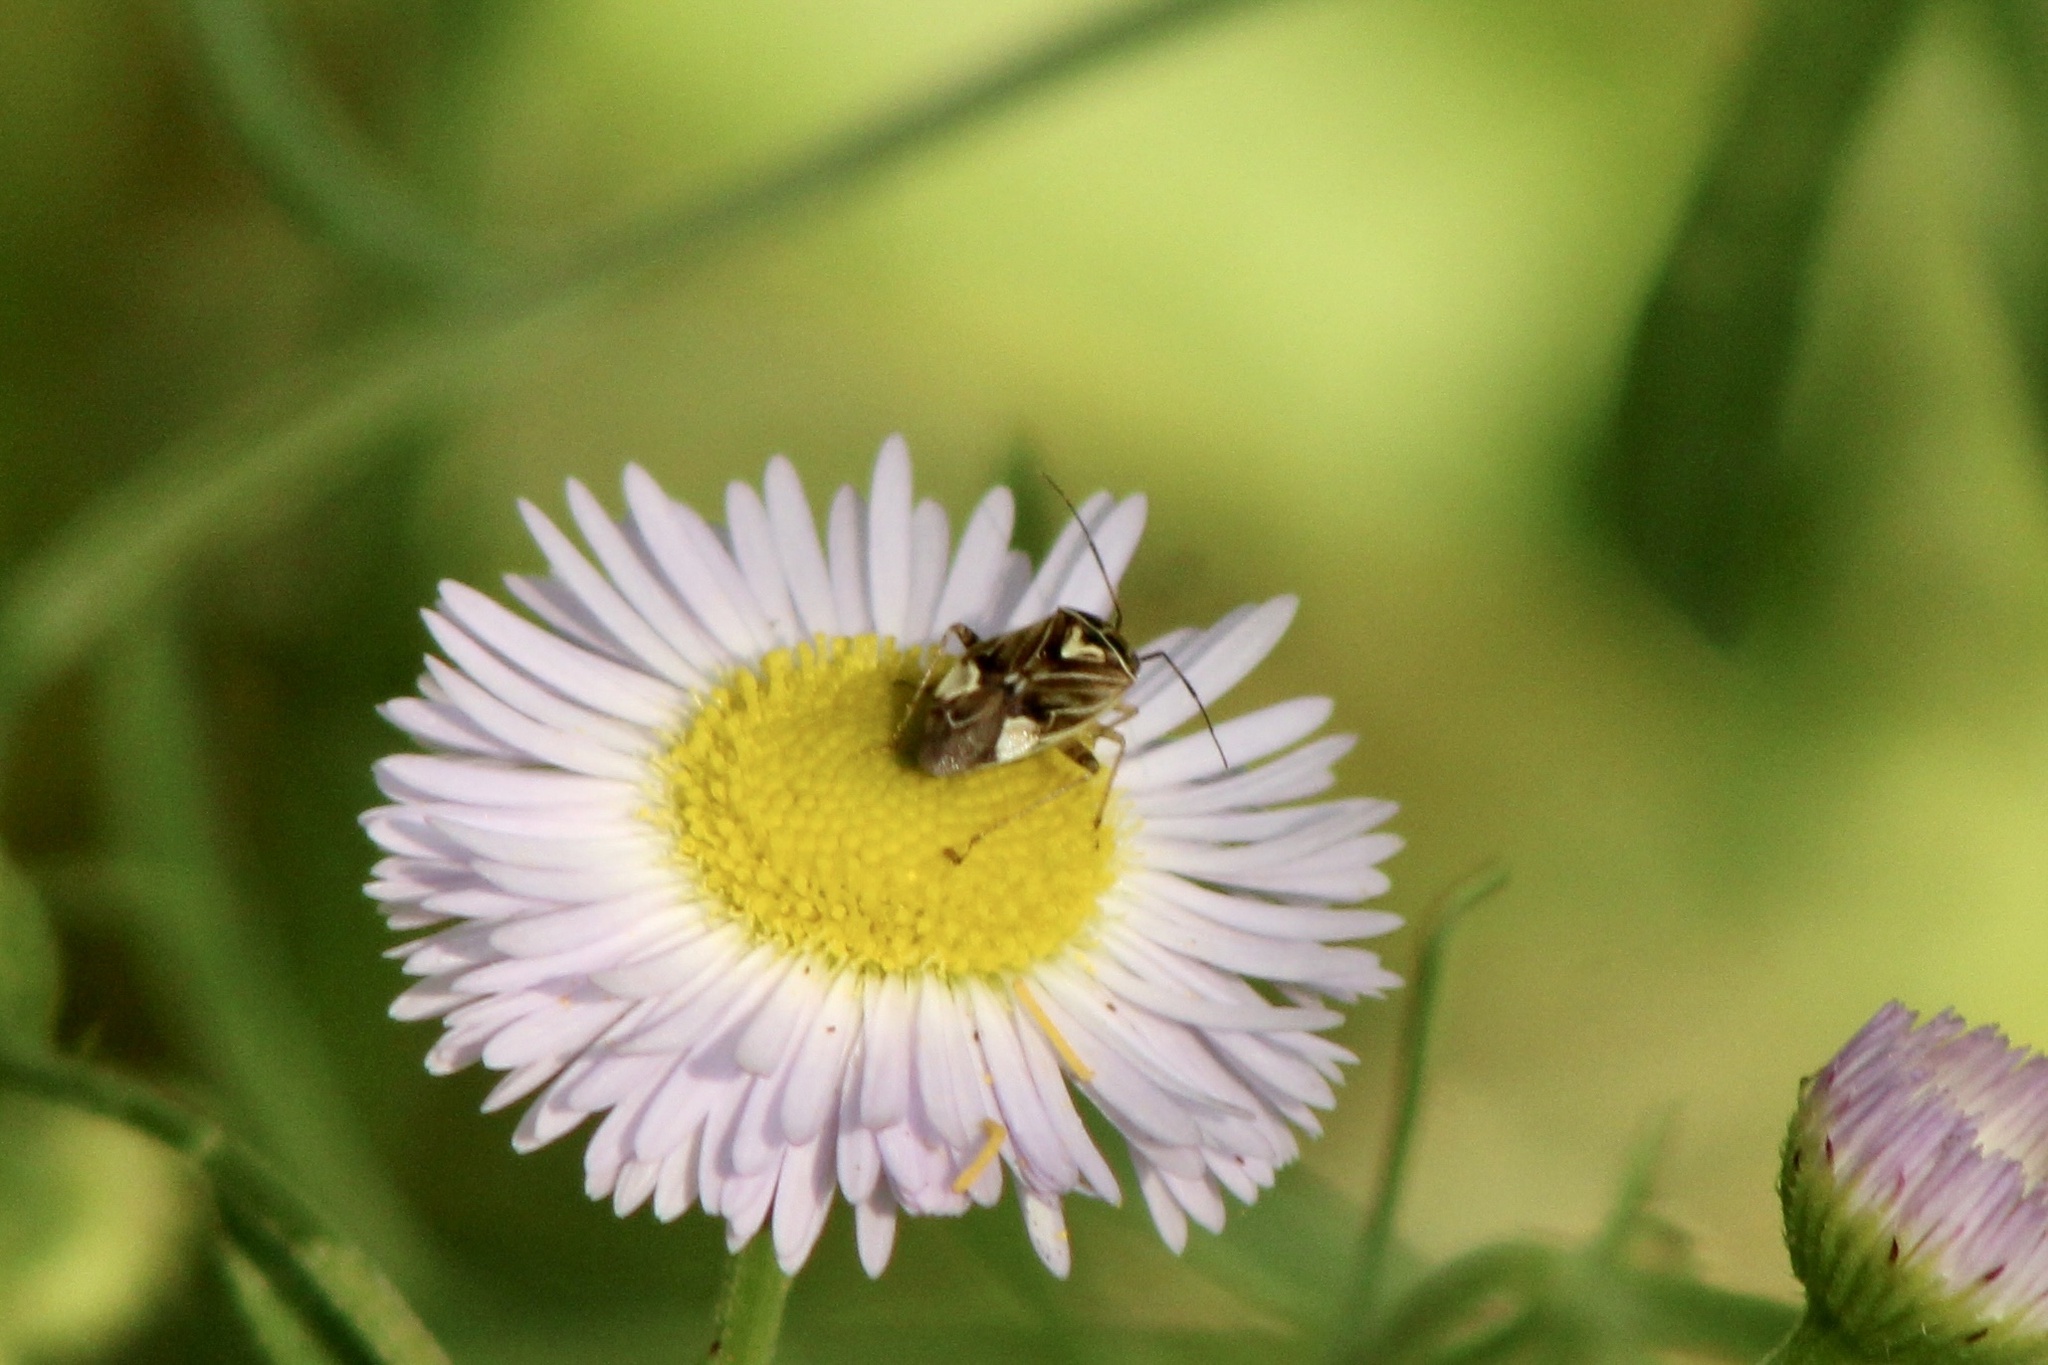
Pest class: lygus_bug